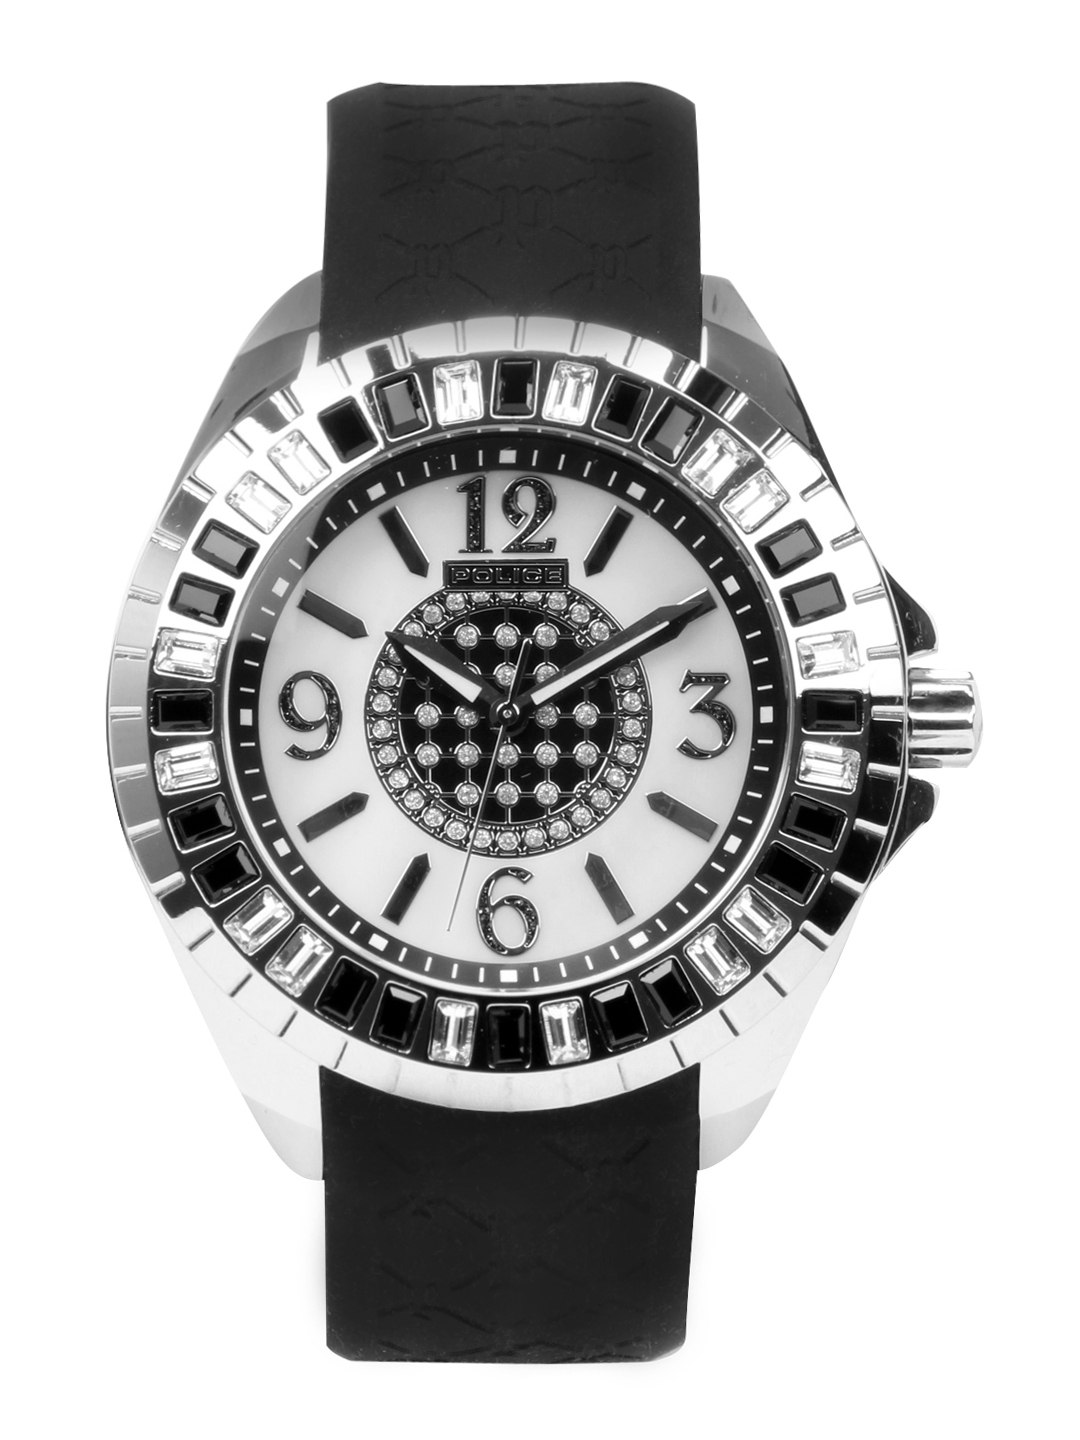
Police Women White Dial Watch PL13090JS-28E
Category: Accessories / Watches / Watches
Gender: Women
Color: White
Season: Winter 2016
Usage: Casual